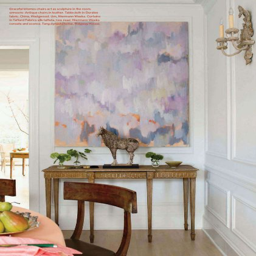
purple abstract art in a traditional dining room .